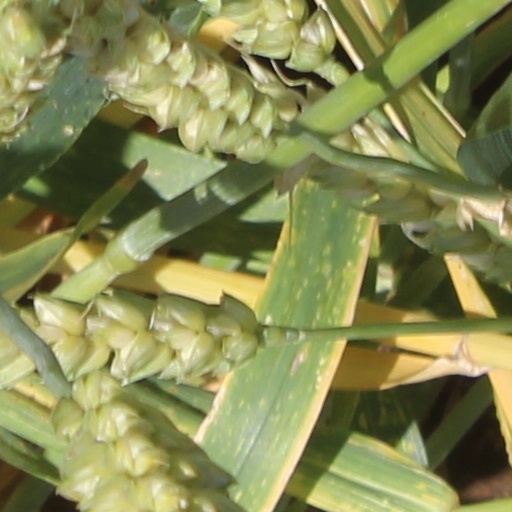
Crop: wheat